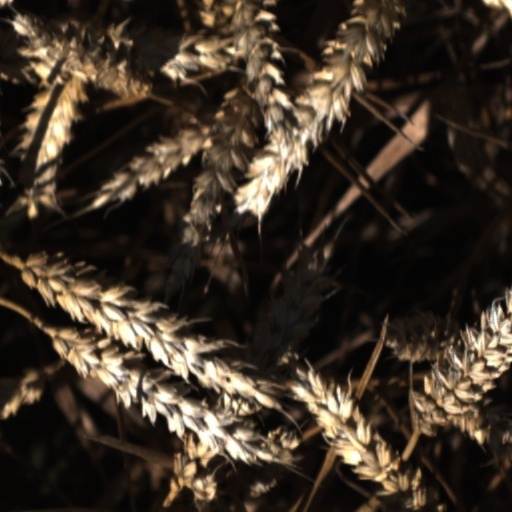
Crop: wheat